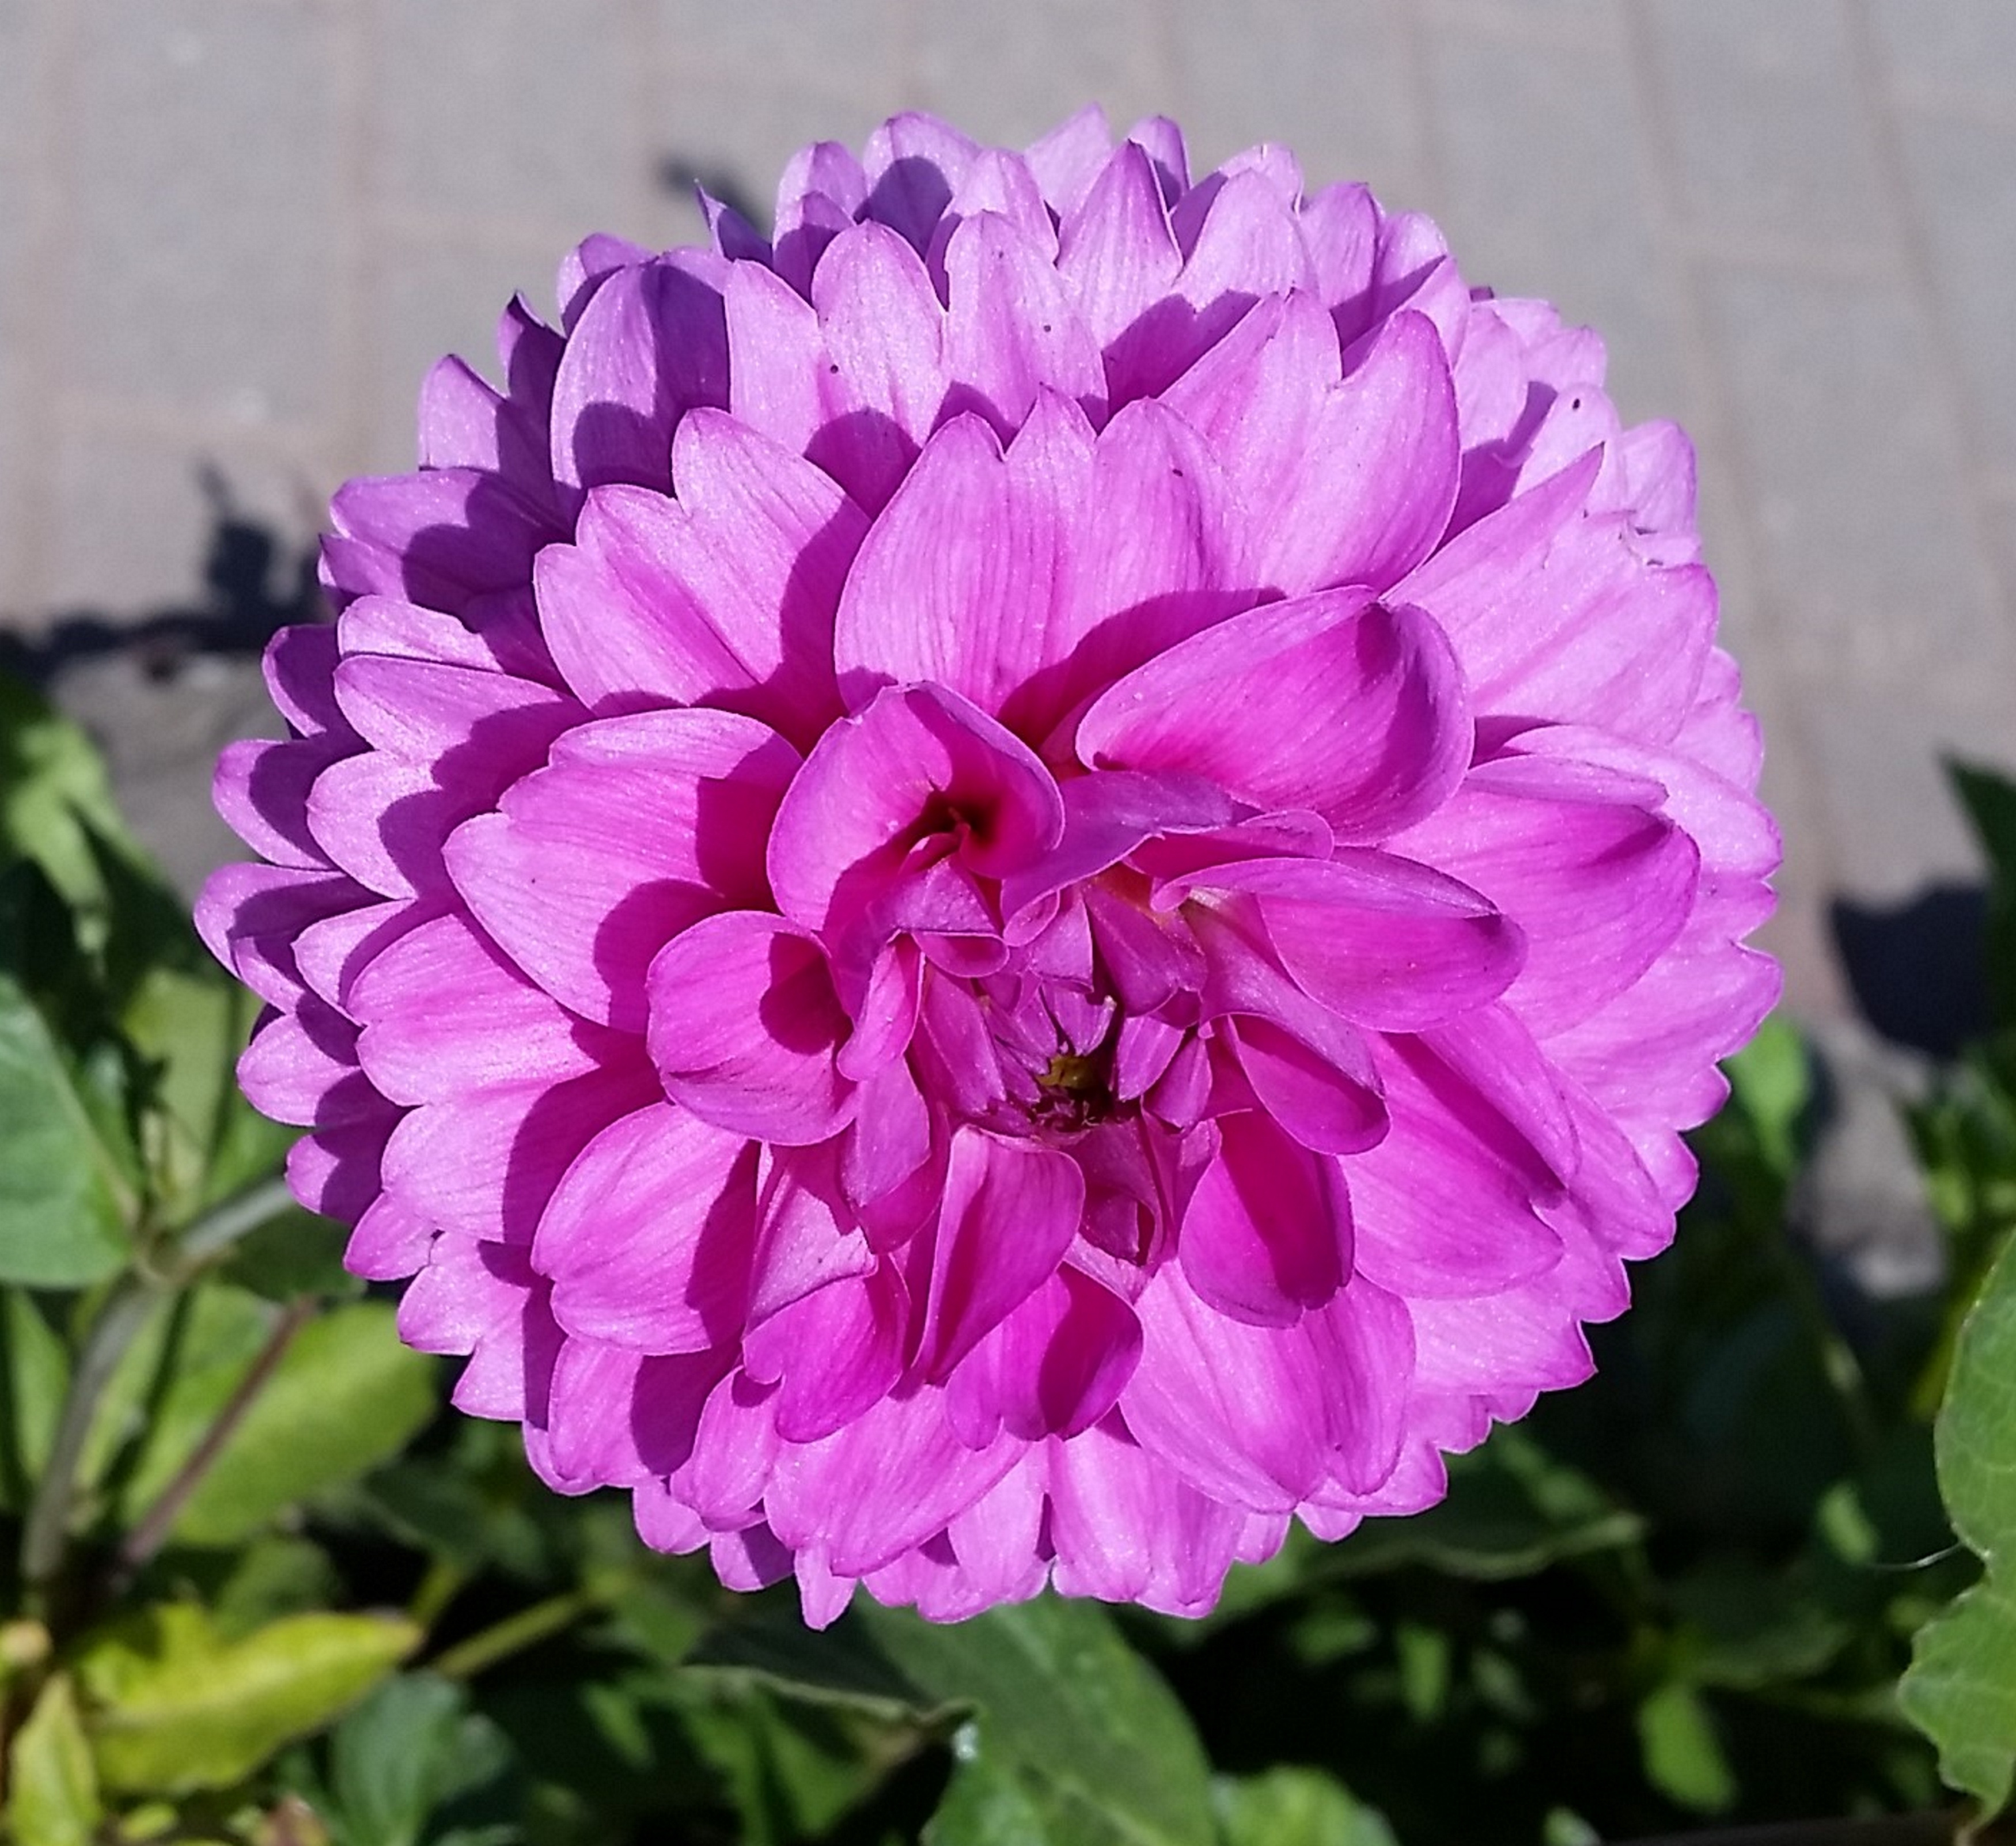
nature, blossom, plant, flower, purple, petal, bloom, summer, spring, garden, pink, dianthus, pink flower, flowering plant, daisy family, summer flower, large blooms, annual plant, land plant